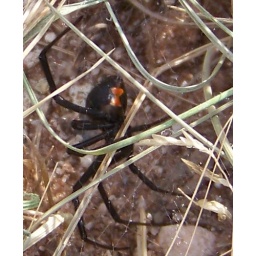
black widow spider in the grass in my yard!!! no bare feet here!